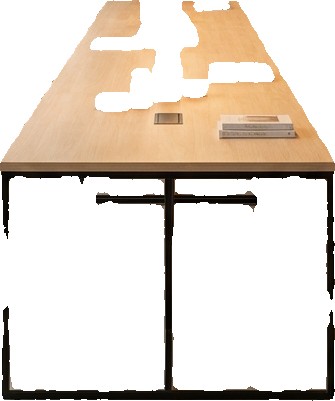
Surface category: table